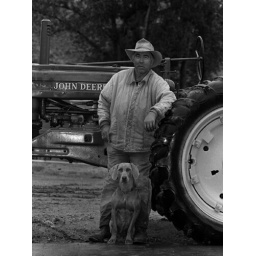
Farmer standing by tractor with dog